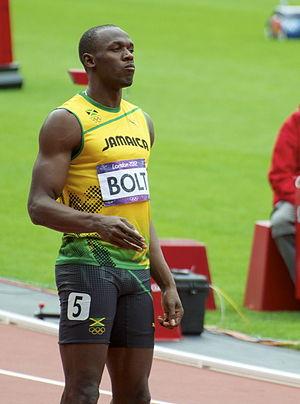
Les épreuves d'athlétisme lors des Jeux olympiques d'été de 2012 ont eu lieu du 3 au 12 août 2012 à Londres, au Royaume-Uni. Les compétitions rassemblent 2 231 athlètes, issus de 201 fédérations affiliées au Comité international olympique. Les épreuves sur piste se déroulent au sein du Stade olympique de Londres, pendant que les épreuves sur route ont lieu dans le centre-ville londonien. Quarante-sept finales figurent au programme de cette compétition, soit les mêmes que lors de la précédente édition des Jeux à Pékin.
Usain Bolt /ˈjuːseɪn ˈbəʊlt/, né le 21 août 1986 dans la paroisse de Trelawny, est un athlète jamaïcain, spécialiste des épreuves de sprint.